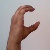
The image shows a hand gesture representing the letter 'C' in Indian Sign Language.